Isogo-ku, Yokohama

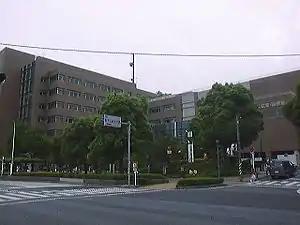
Isogo Ward Office

Isogo is located in eastern Kanagawa Prefecture, and in the southeast corner of the city of Yokohama. The area is largely flatland, with scattered small hills. The Ward is bordered to the east by Negishi Bay, a minor bay on the coast of larger Tokyo Bay.